Lefkada

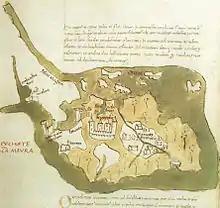
Map of Lefkada by Cristoforo Buondelmonti,

The Orsini family lost Lefkada in 1331 to Walter VI of Brienne, who in 1343 ceded the "castrum Sancte Maure" and the island to the Venetian Graziano Giorgio. In 1360/62, Leonardo I Tocco seized Lefkada, assuming the title of duke ("dux Lucate"), whence the island is sometimes also referred to as "the Duchy" ("el Ducato" and variants thereof) in Western sources of the period. The local Orthodox archbishop was evicted. After Albanian clans took over much of Epirus in the 1350s and 1360s, they launched frequent attacks on the island between 1375 and 1395. Carlo I Tocco made the island the capital of his domains, which apart from the County palatine of Cephalonia and Zakynthos also included much of the Epirote mainland, and enlarged the fortified town.